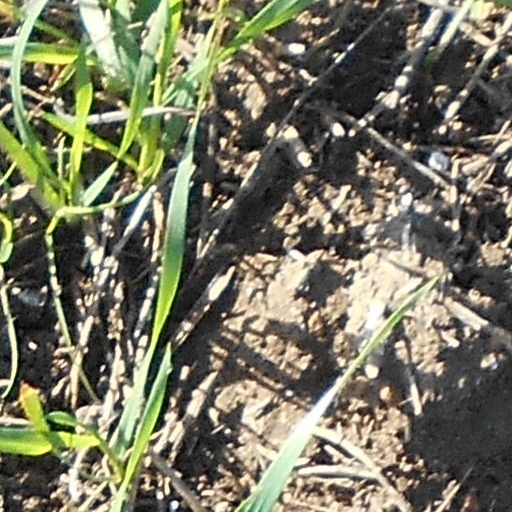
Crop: wheat